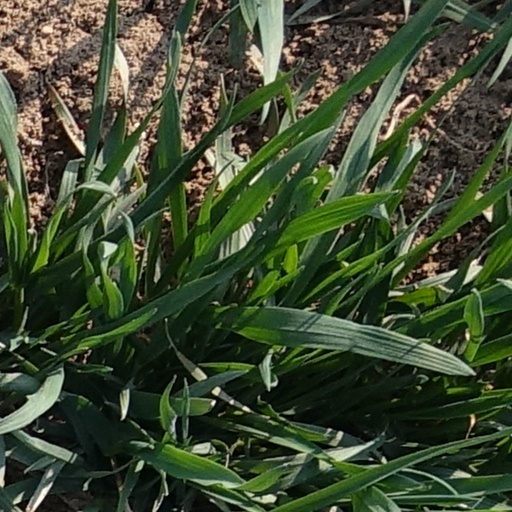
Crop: wheat